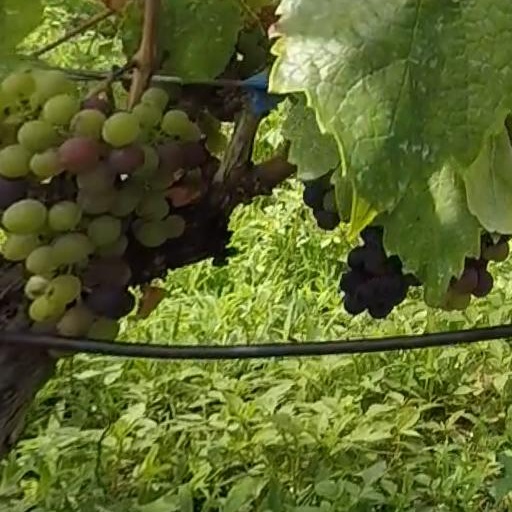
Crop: grape